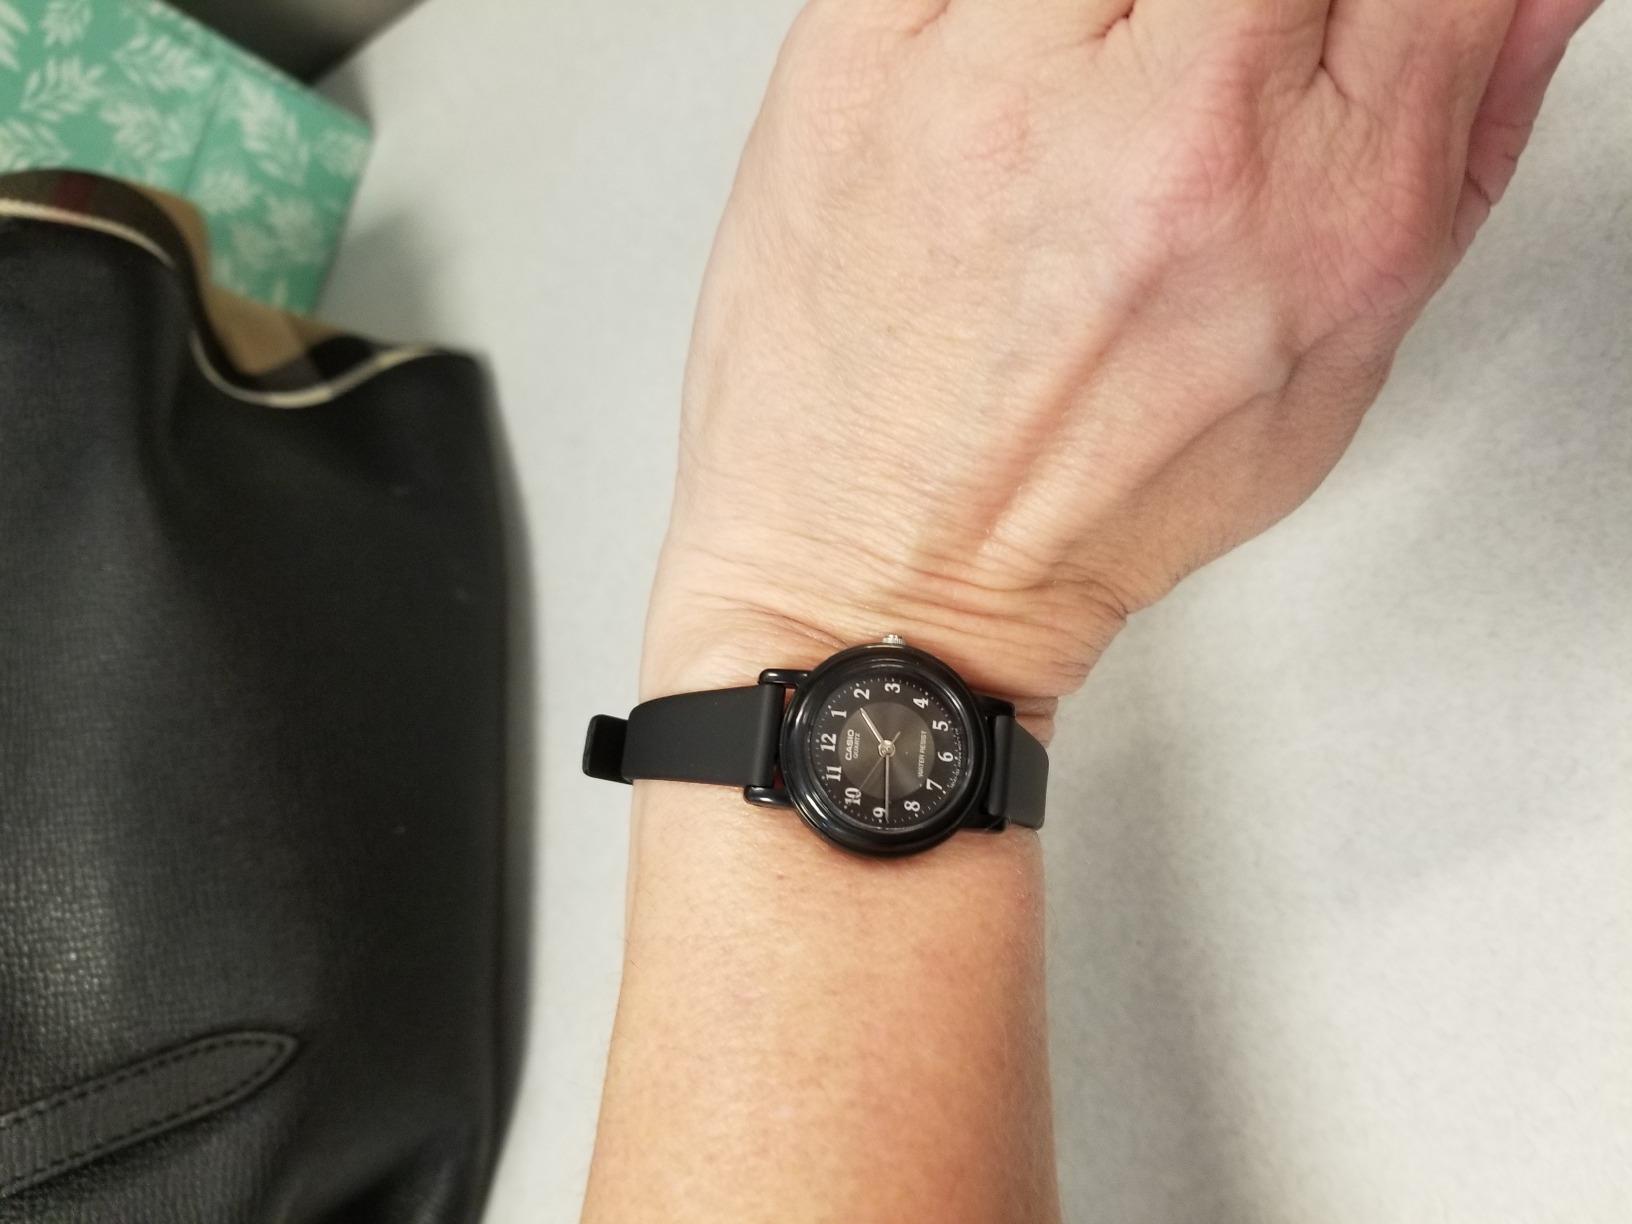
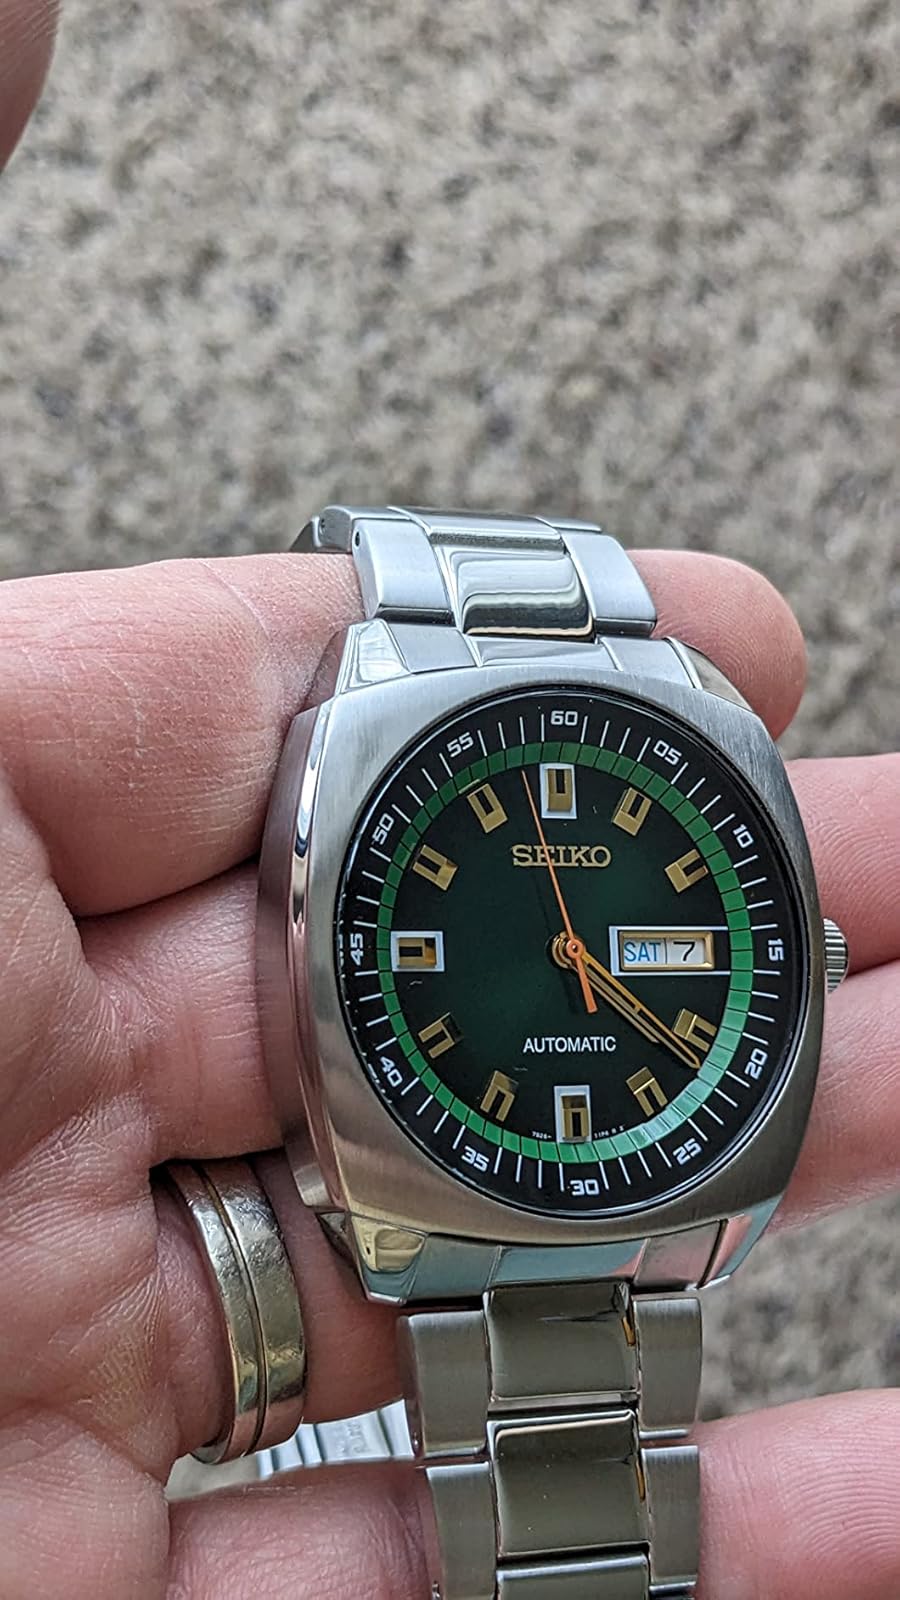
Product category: accessories_watch
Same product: no